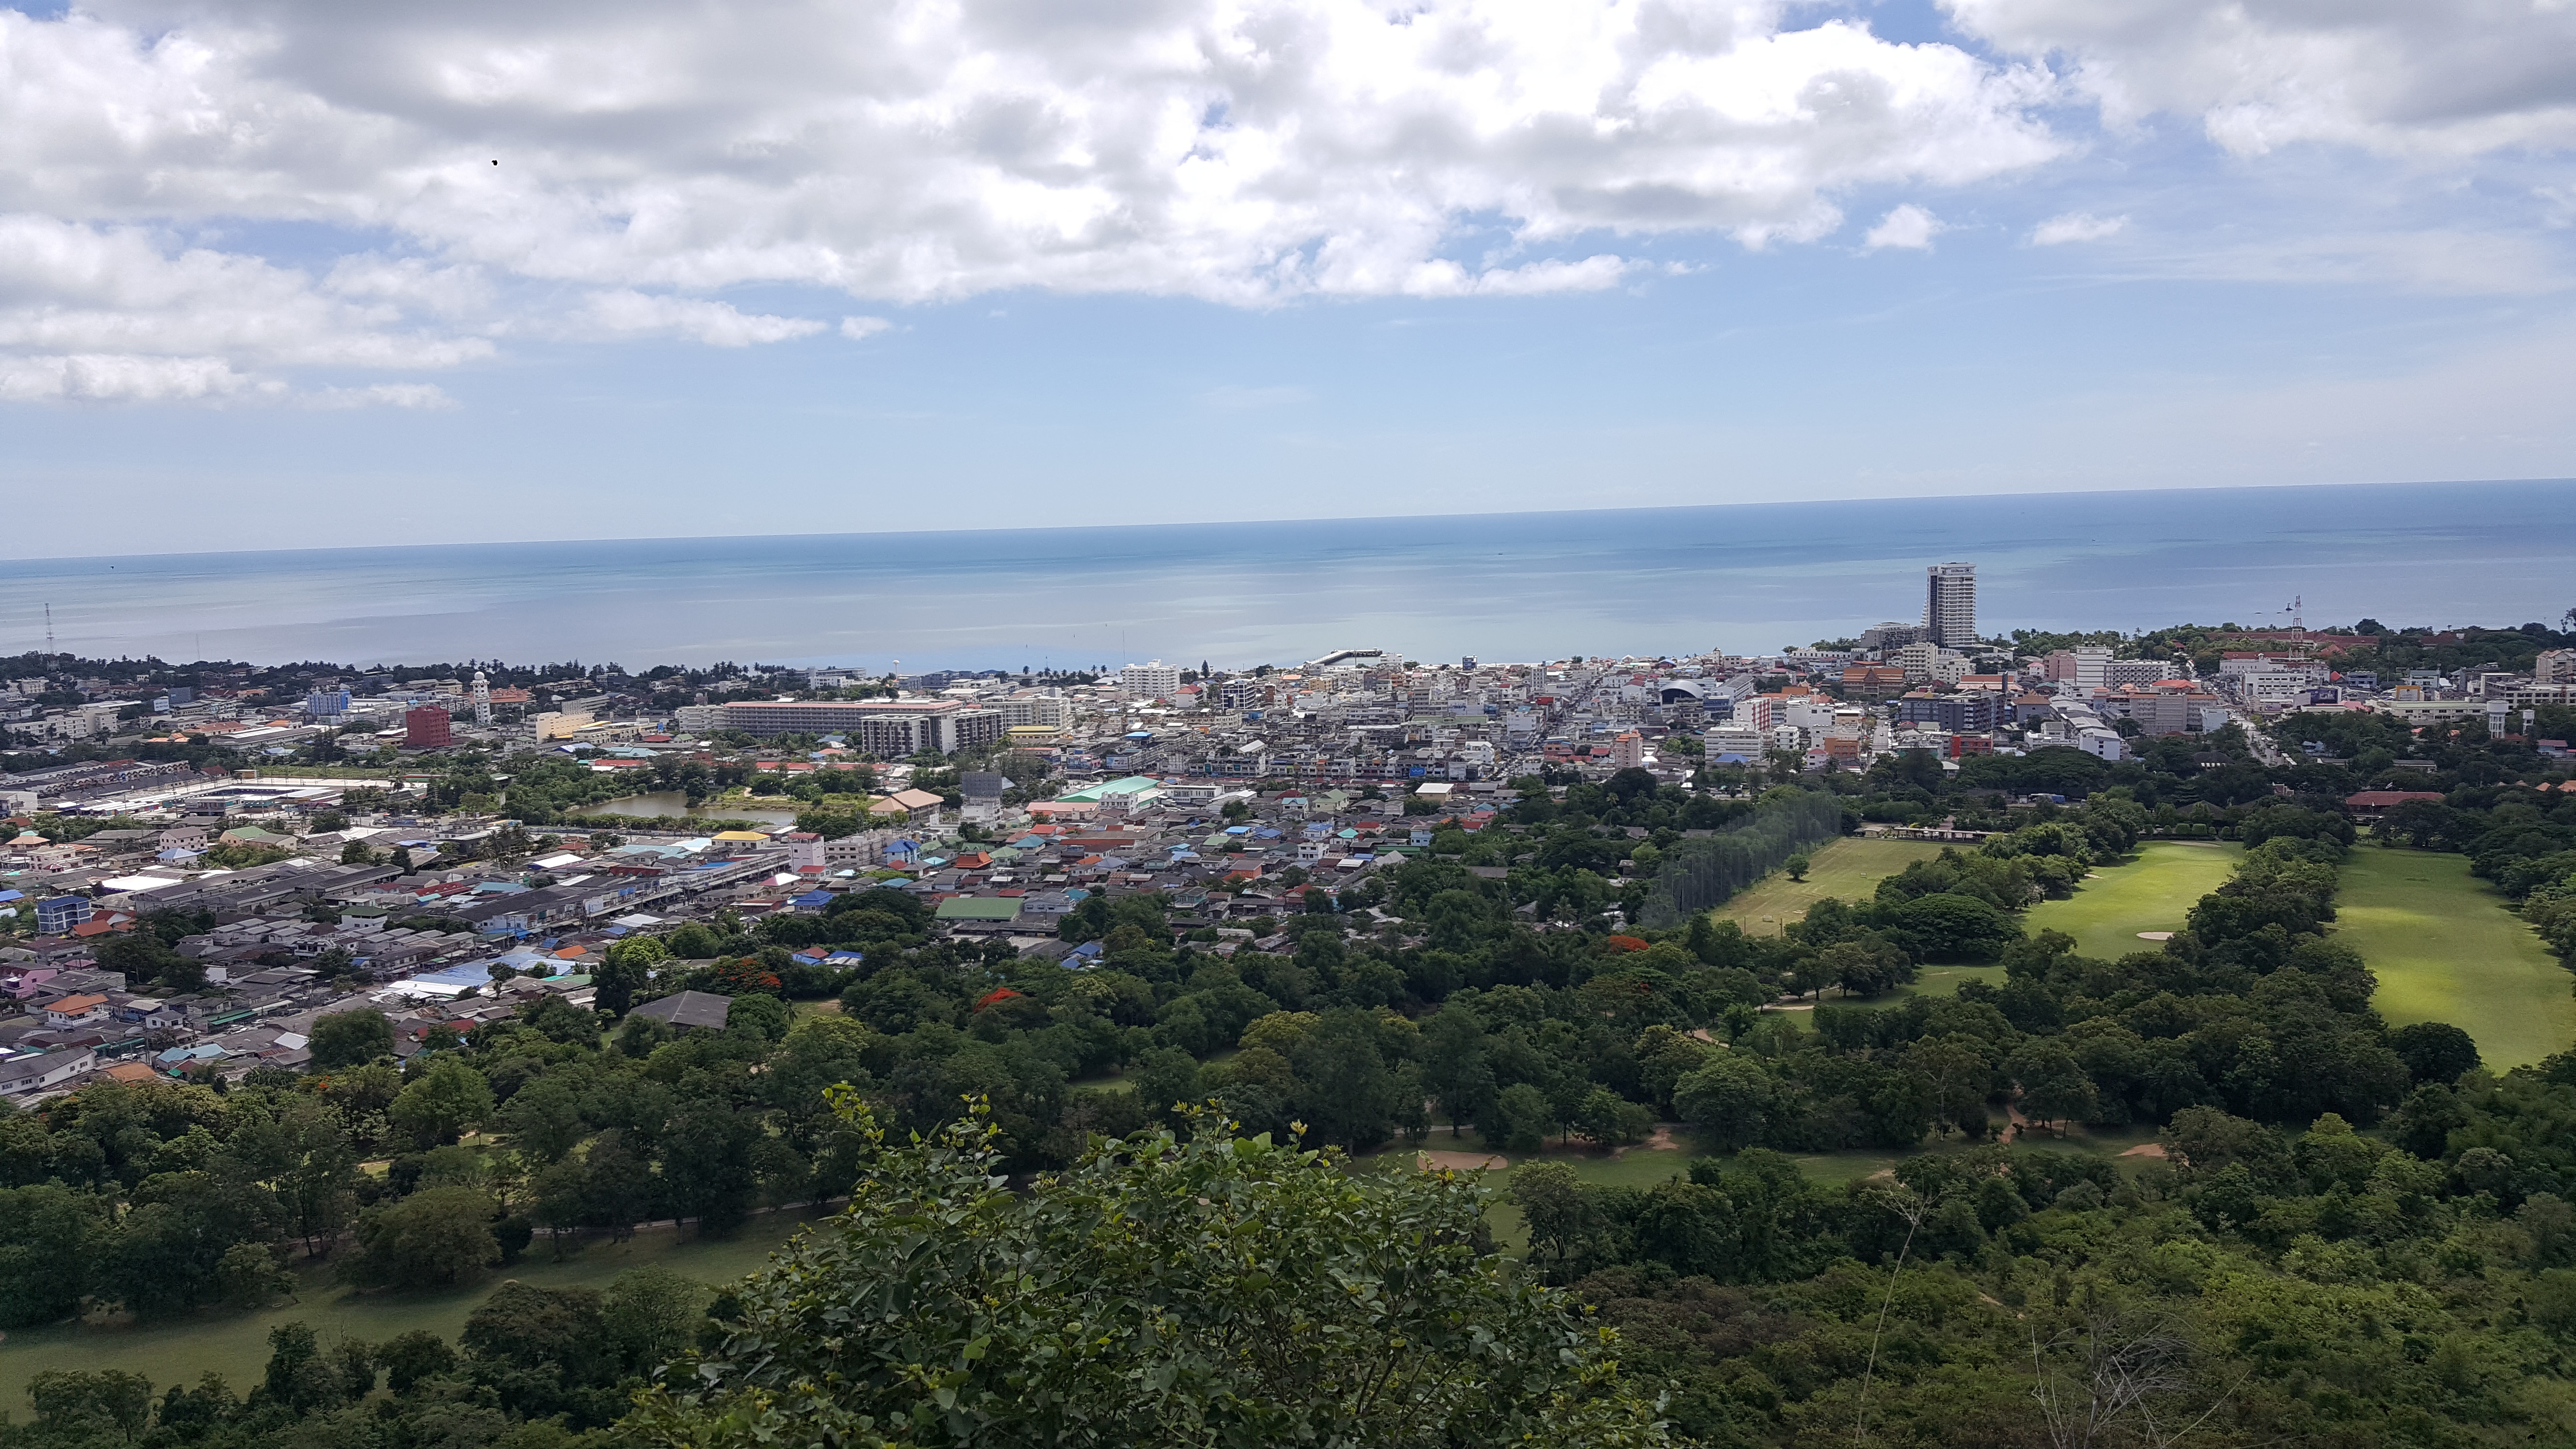
natural, sky, urban area, metropolitan area, city, human settlement, daytime, town, residential area, cityscape, cloud, suburb, hill, skyline, bird's eye view, horizon, panorama, photography, hill station, tree, metropolis, aerial photography, landscape, tourism, outer space, mountain range, mountain, village, building, downtown, urban design